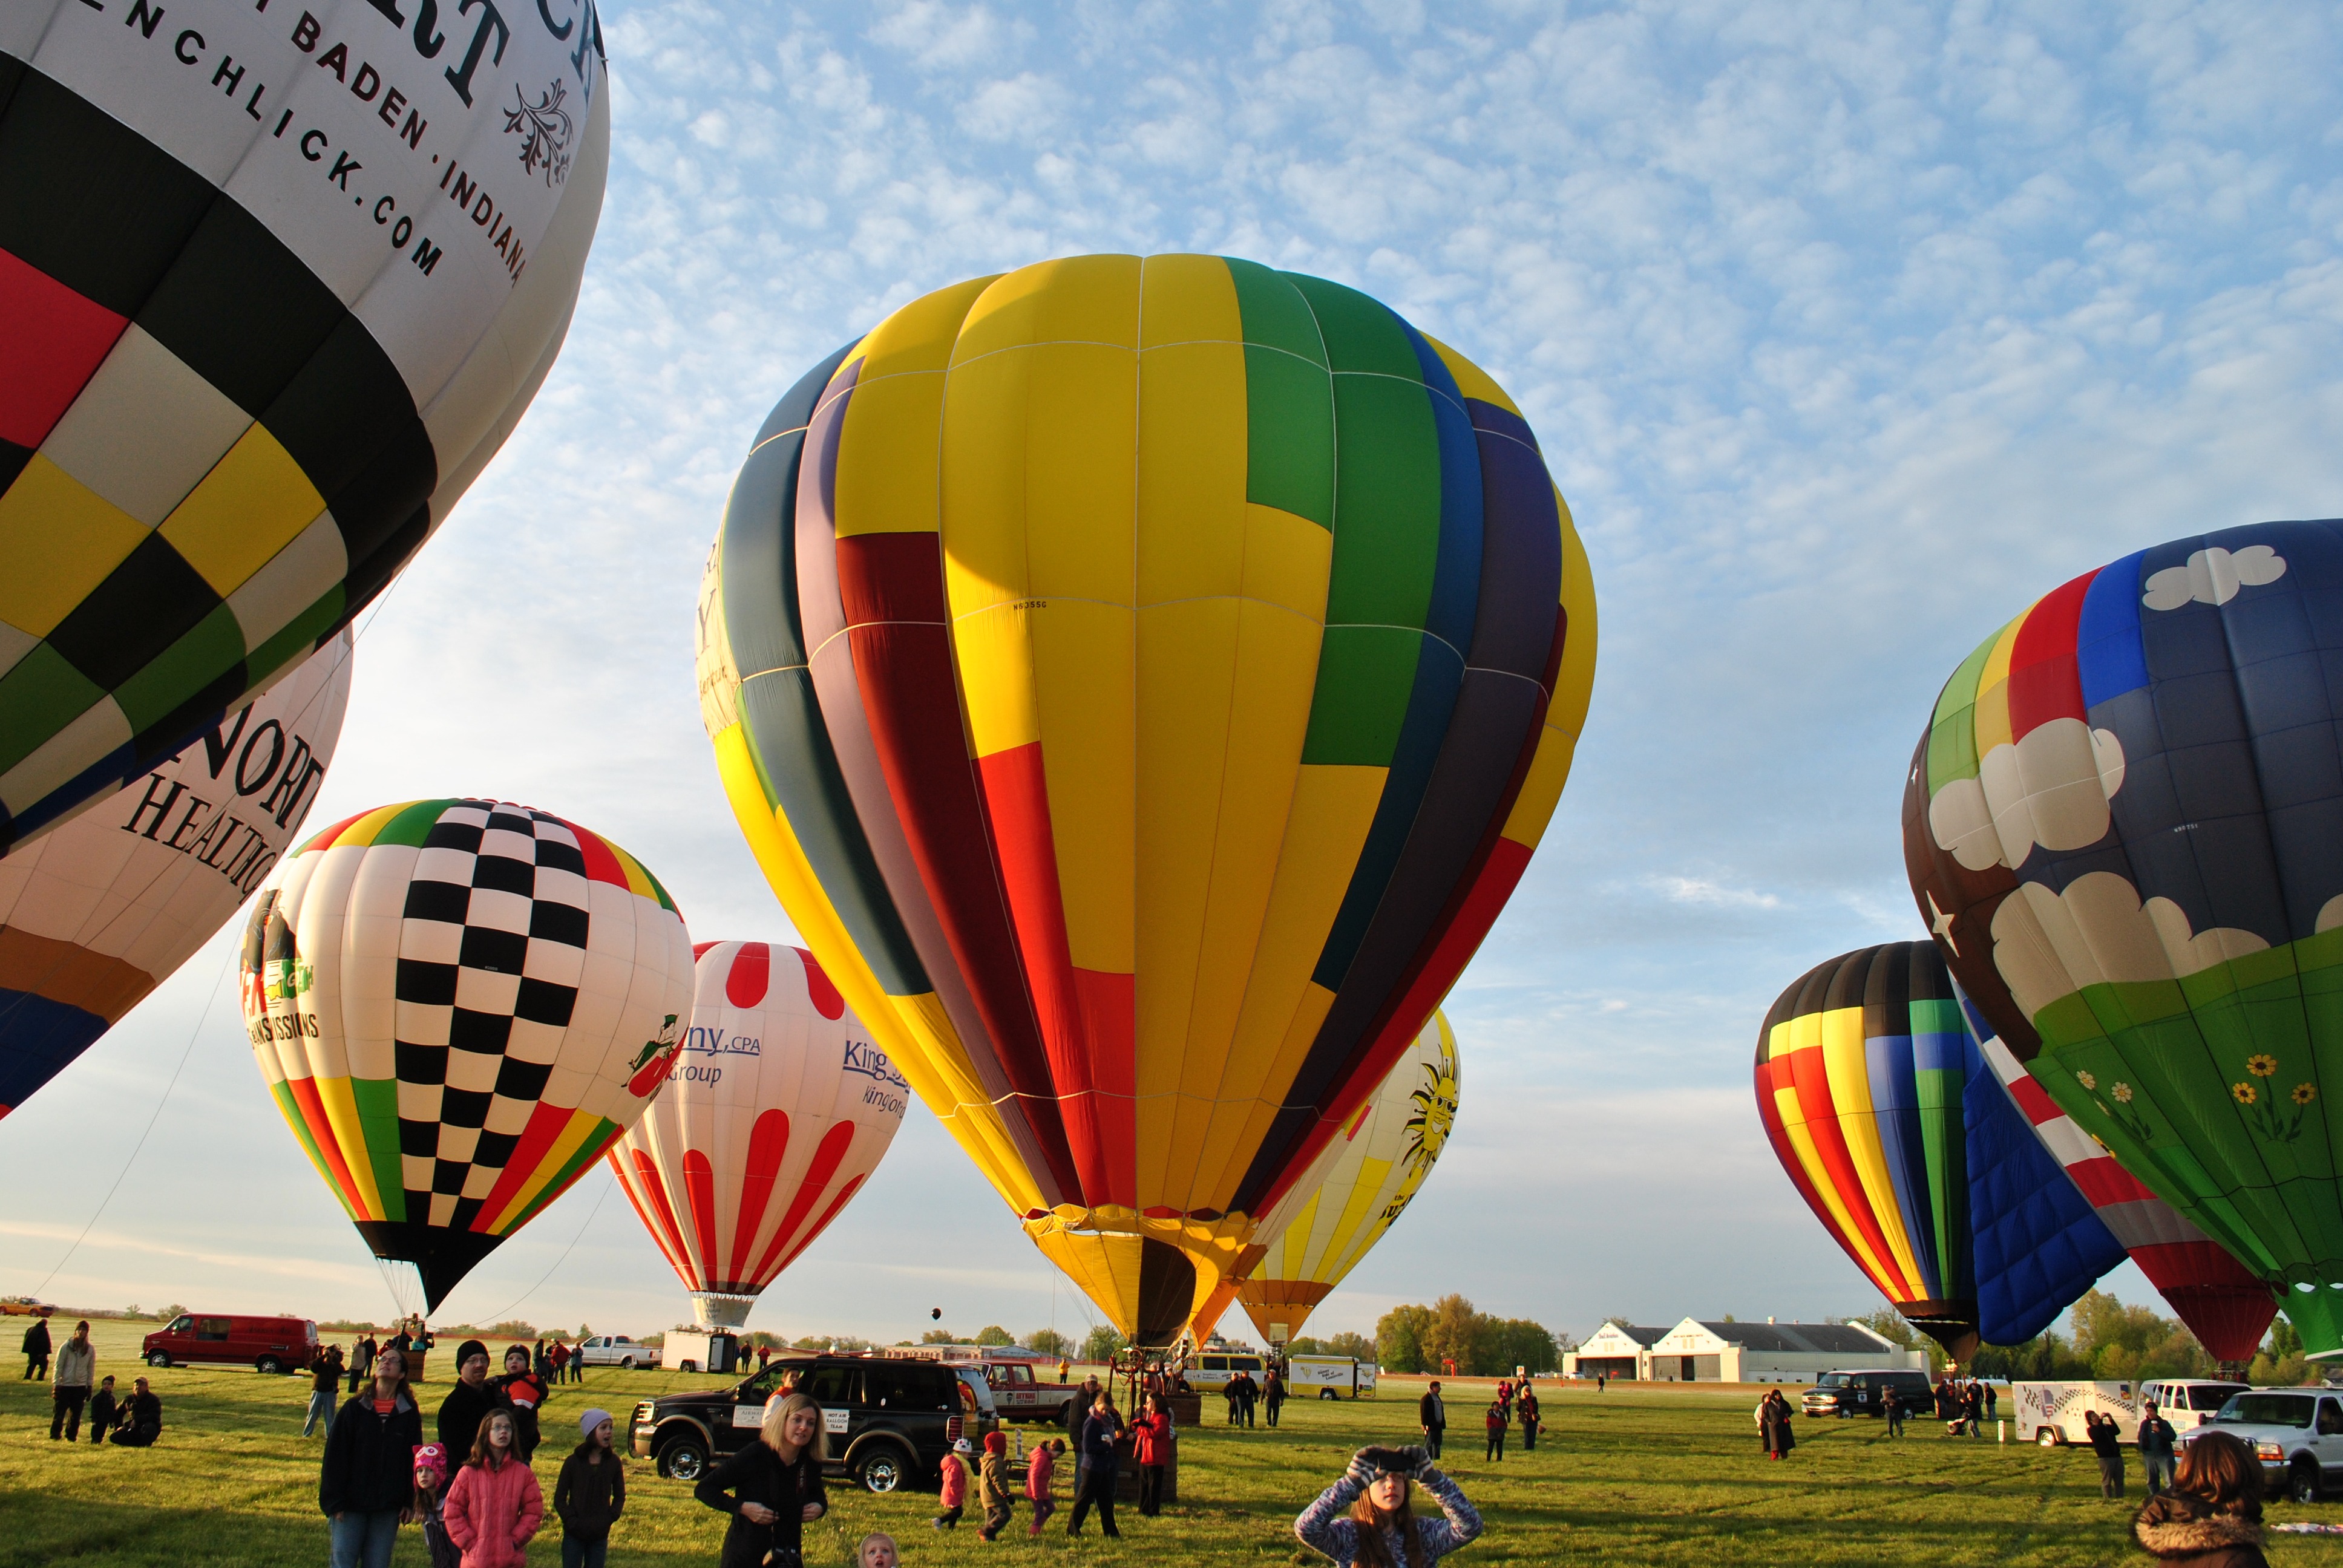
sky, air, balloon, hot air balloon, adventure, flying, fly, recreation, daytime, transportation, colourful, flight, soar, floating, soaring, float, colorful, yellow, basket, tourism, aerial, leisure, colors, fun, bright, hot, colours, large, inflate, ballooning, adventurous, hot air ballooning, hot air balloons, inflated, aeronautical, atmosphere of earth